Story Land

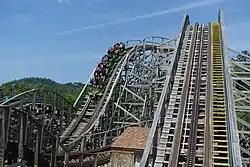
Roar-O-Saurus's lift hill and first drop, with the coaster's "Triceratops"-themed train going down the latter

Heritage New Hampshire, an attraction owned by the Morrell family and dedicated to New Hampshire history, was located next to Story Land for 30 years, opening on July 3, 1976, and closing on October 22, 2006.